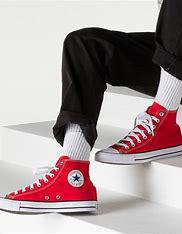
Brand: Converse
Model: Chuck Taylor All